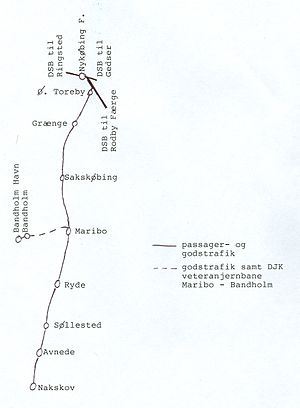
Lollandsbanen
Kort over Lollandsbanen
Lollandsbanen er en dansk privatbane mellem Nykøbing F og Nakskov, indviet i 1874.